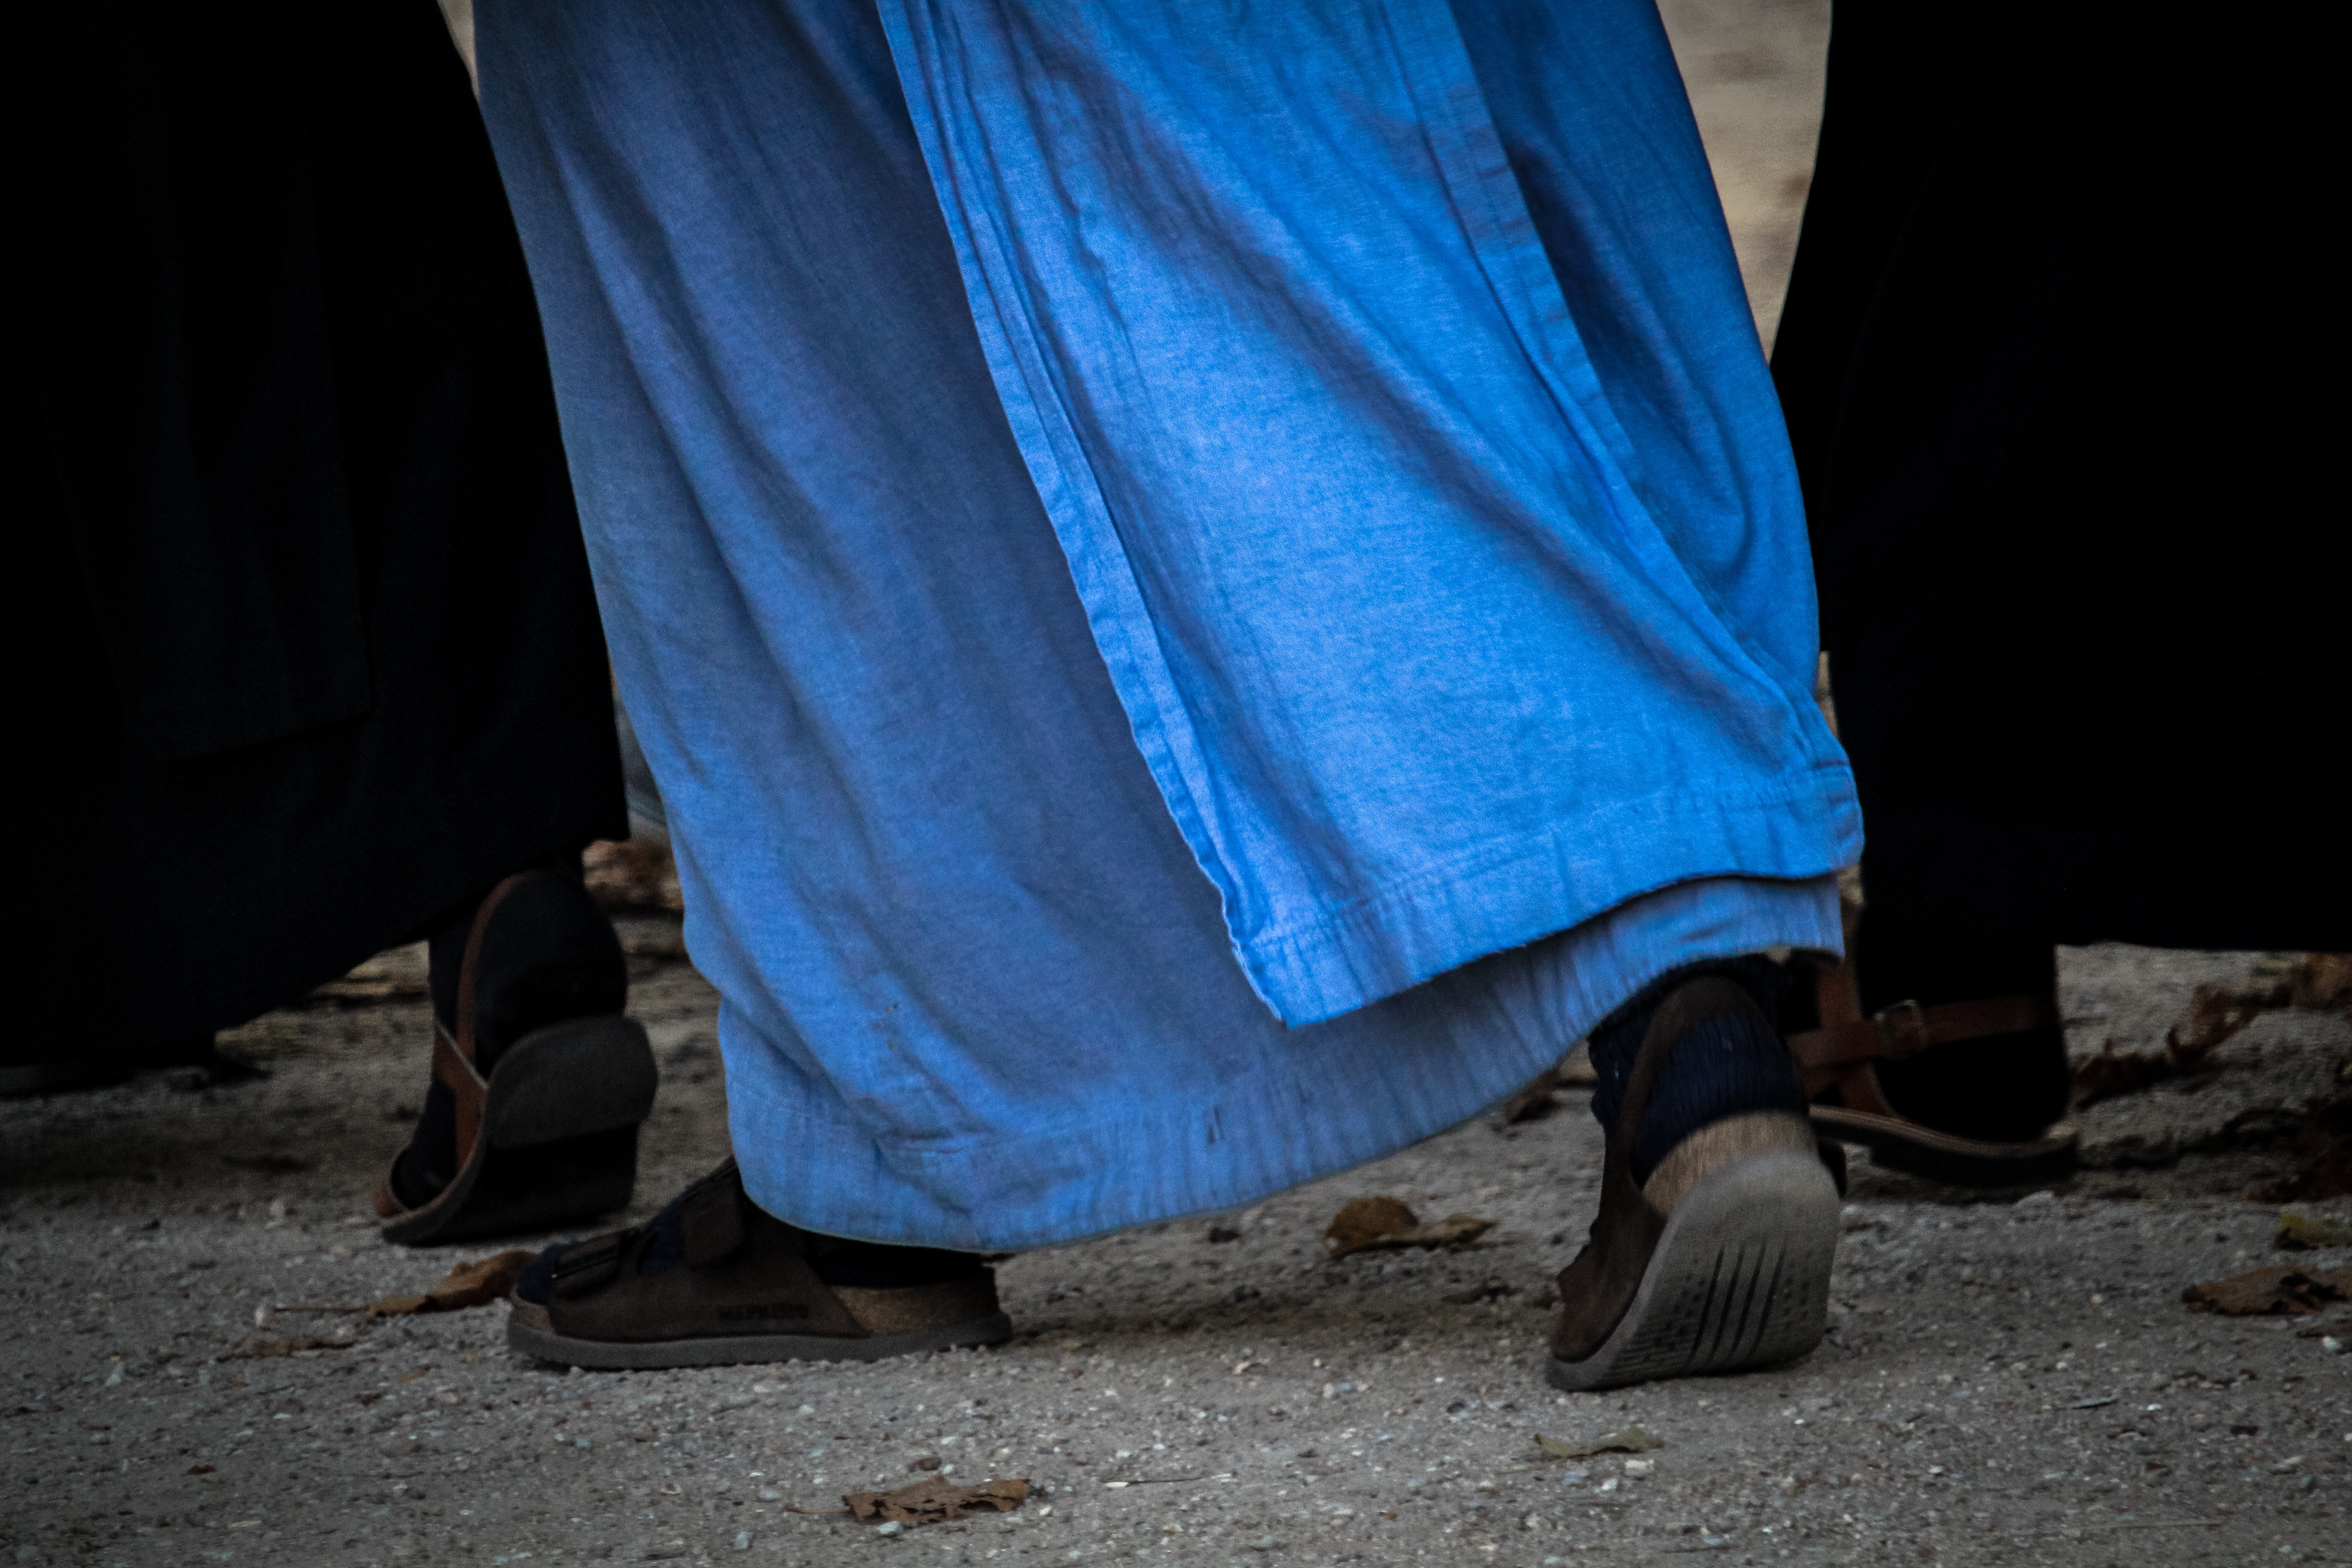
spring, color, fashion, blue, clothing, dress